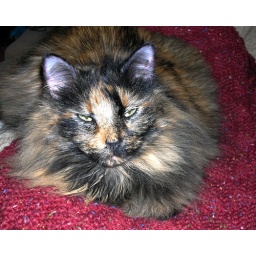
This is Melissa. She's sleeping on a cat mat knitted by yours truly.